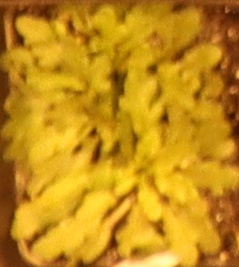
Label: Horseweed